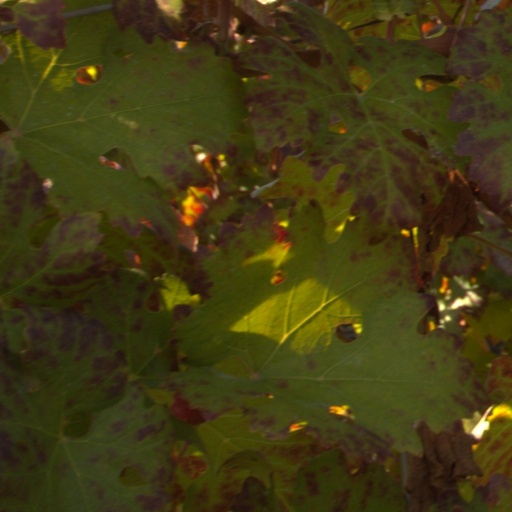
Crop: grape